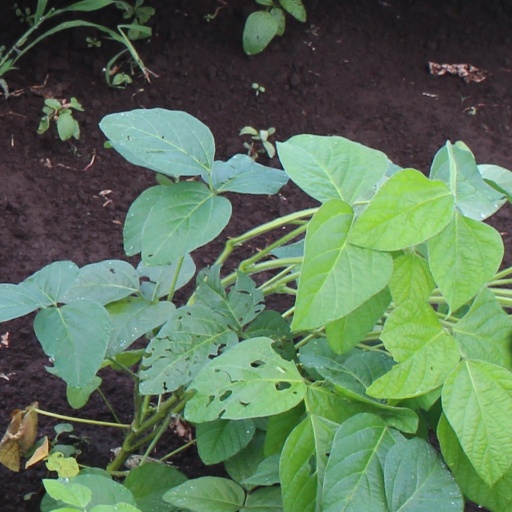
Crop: soybean